National Treasure (Japan)

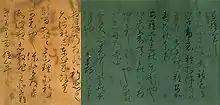
"Akihagi-jō" attributed to Ono no Michikaze

Swords are included in the crafts category, and either the sword itself or a sword mounting is designated as a National Treasure. Currently 110 swords and 12 sword mountings are National Treasures. The oldest designated properties date to the seventh century (Asuka period). However, 86 of the items are from the Kamakura period, with the most recent object from the Muromachi period. The designated items are located in Buddhist temples, Shinto shrines, museums, and private collections.